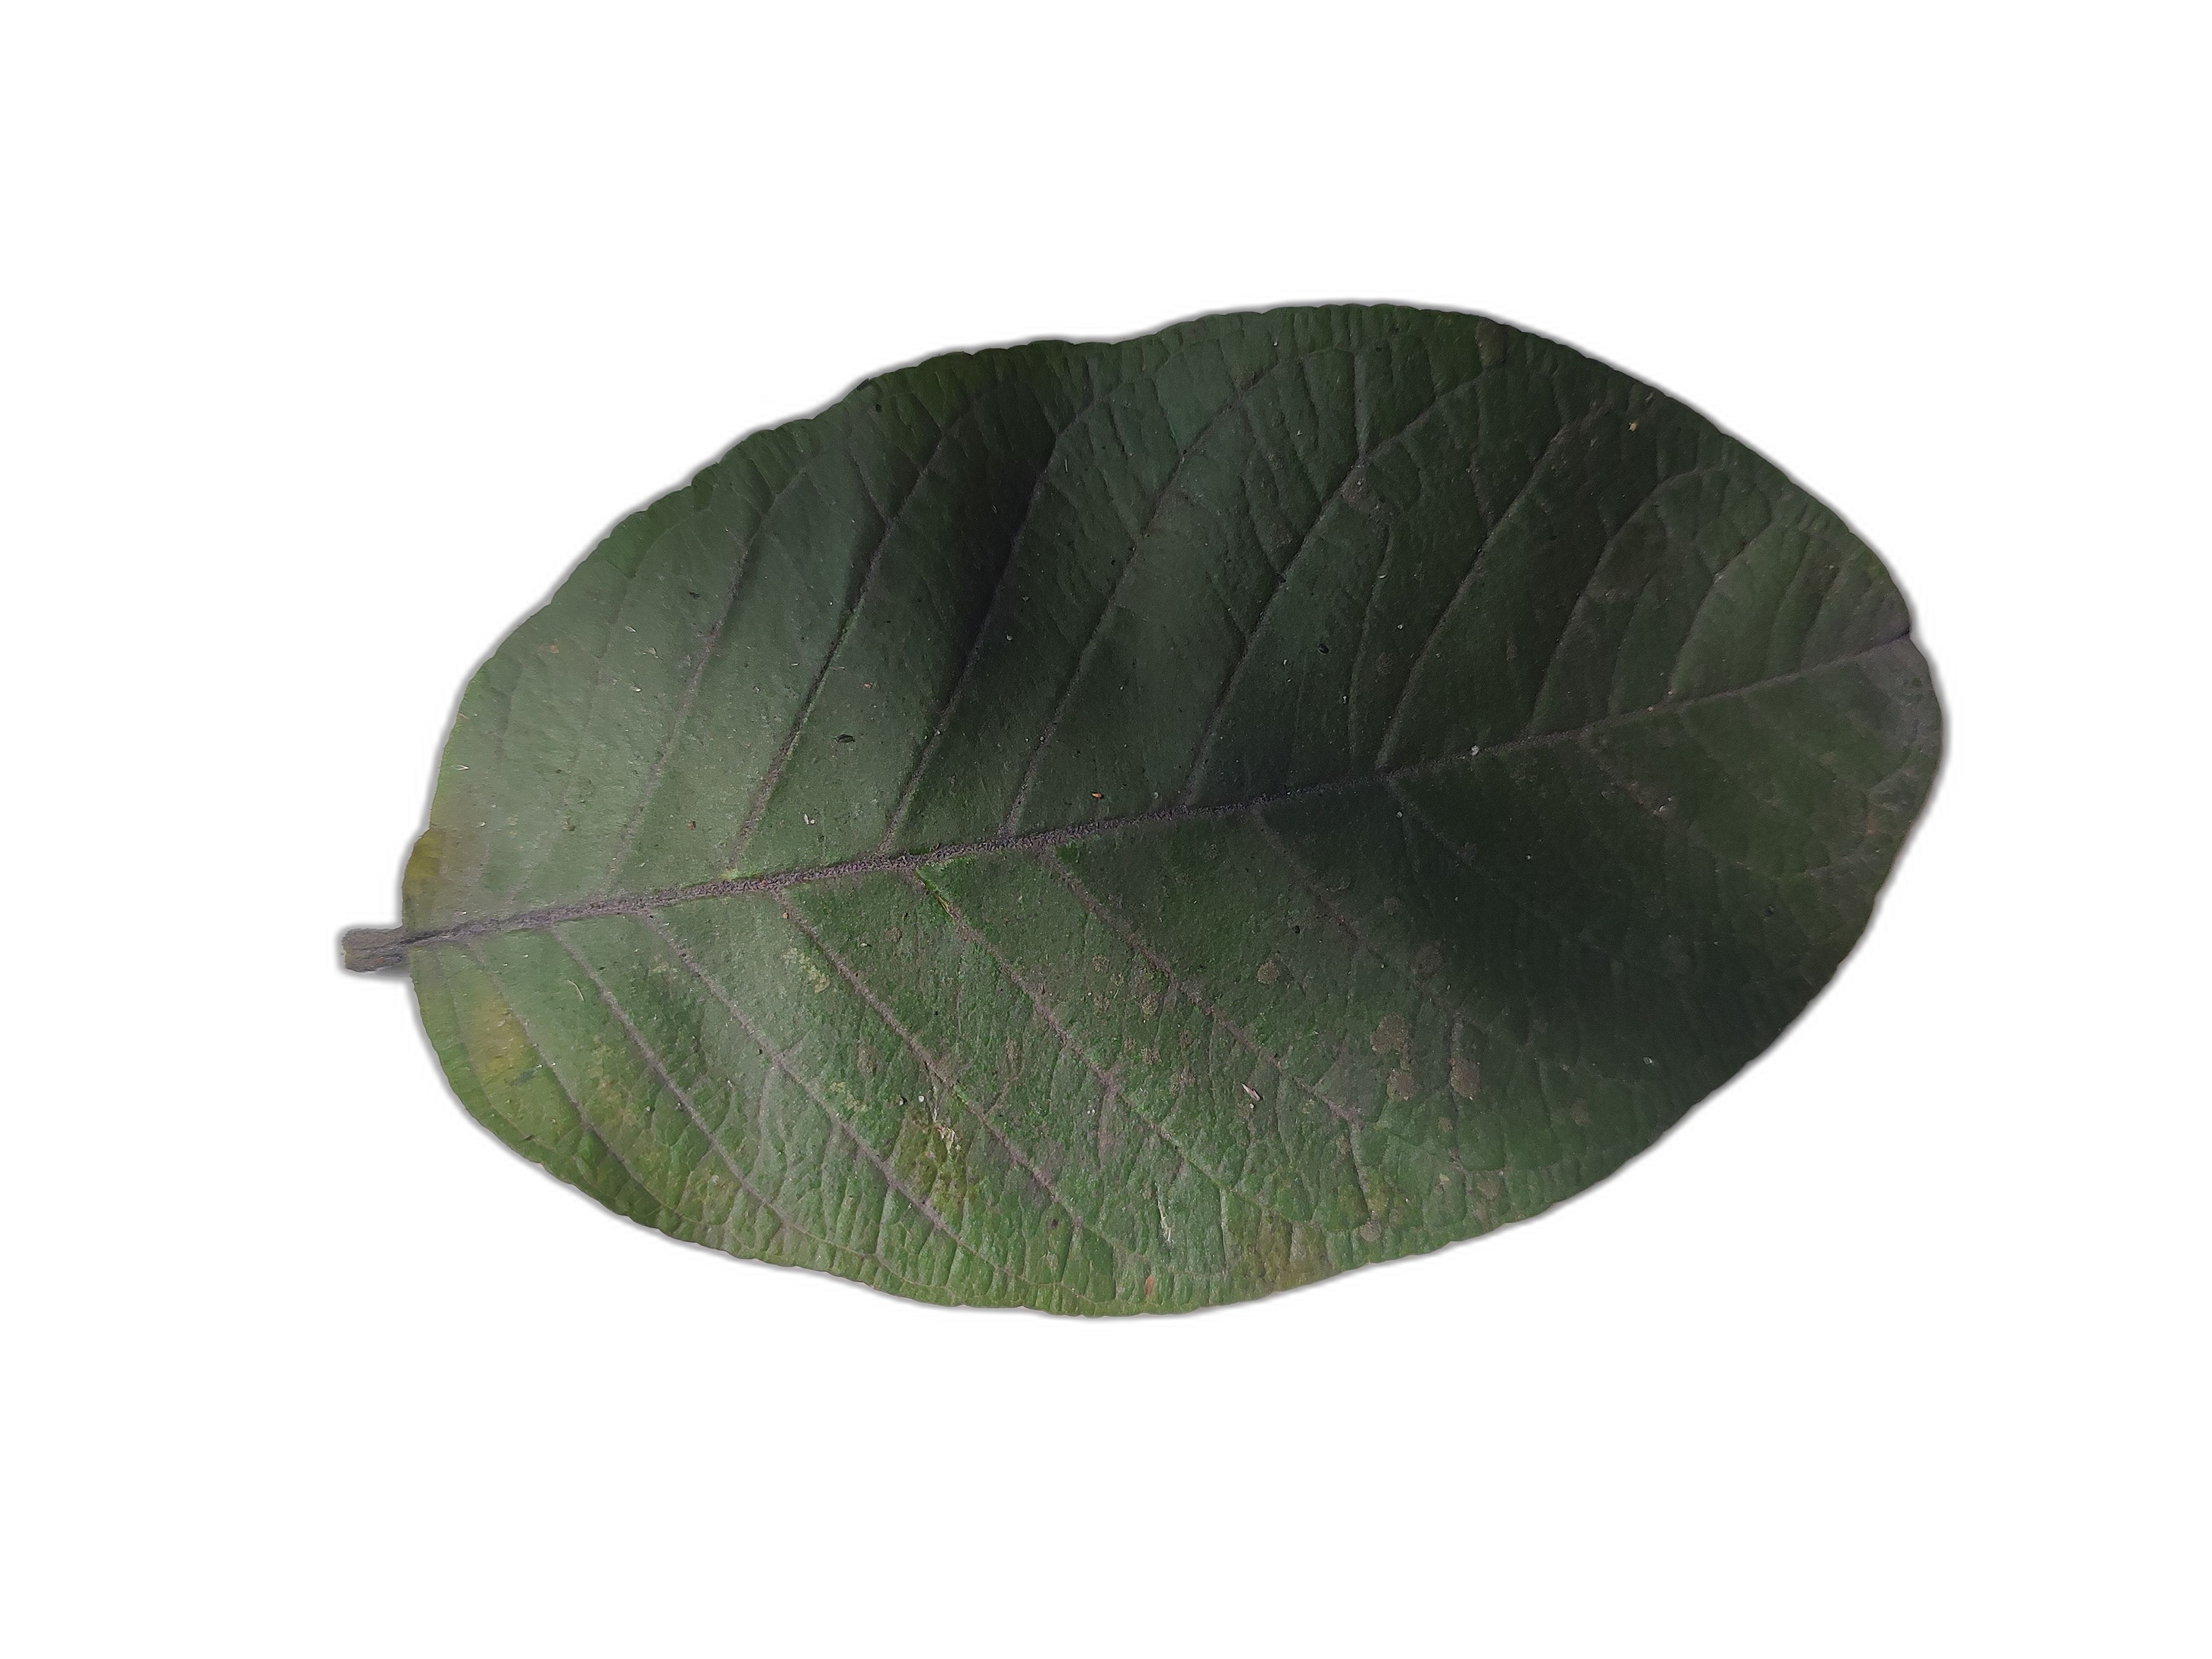
Plant part: leaf
Disease: Healthy